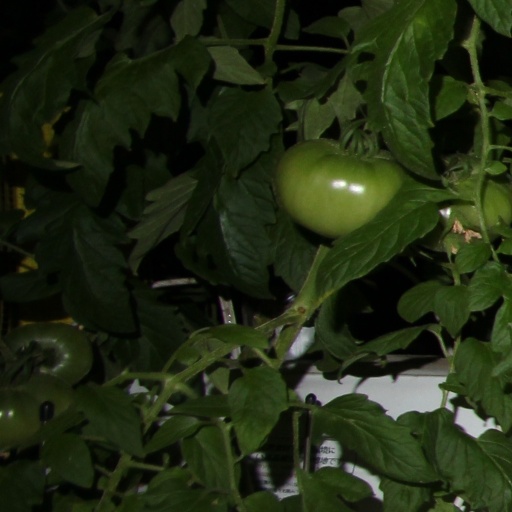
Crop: tomato